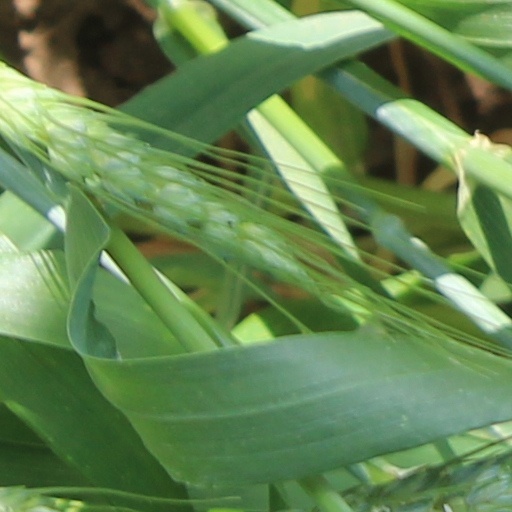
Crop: wheat